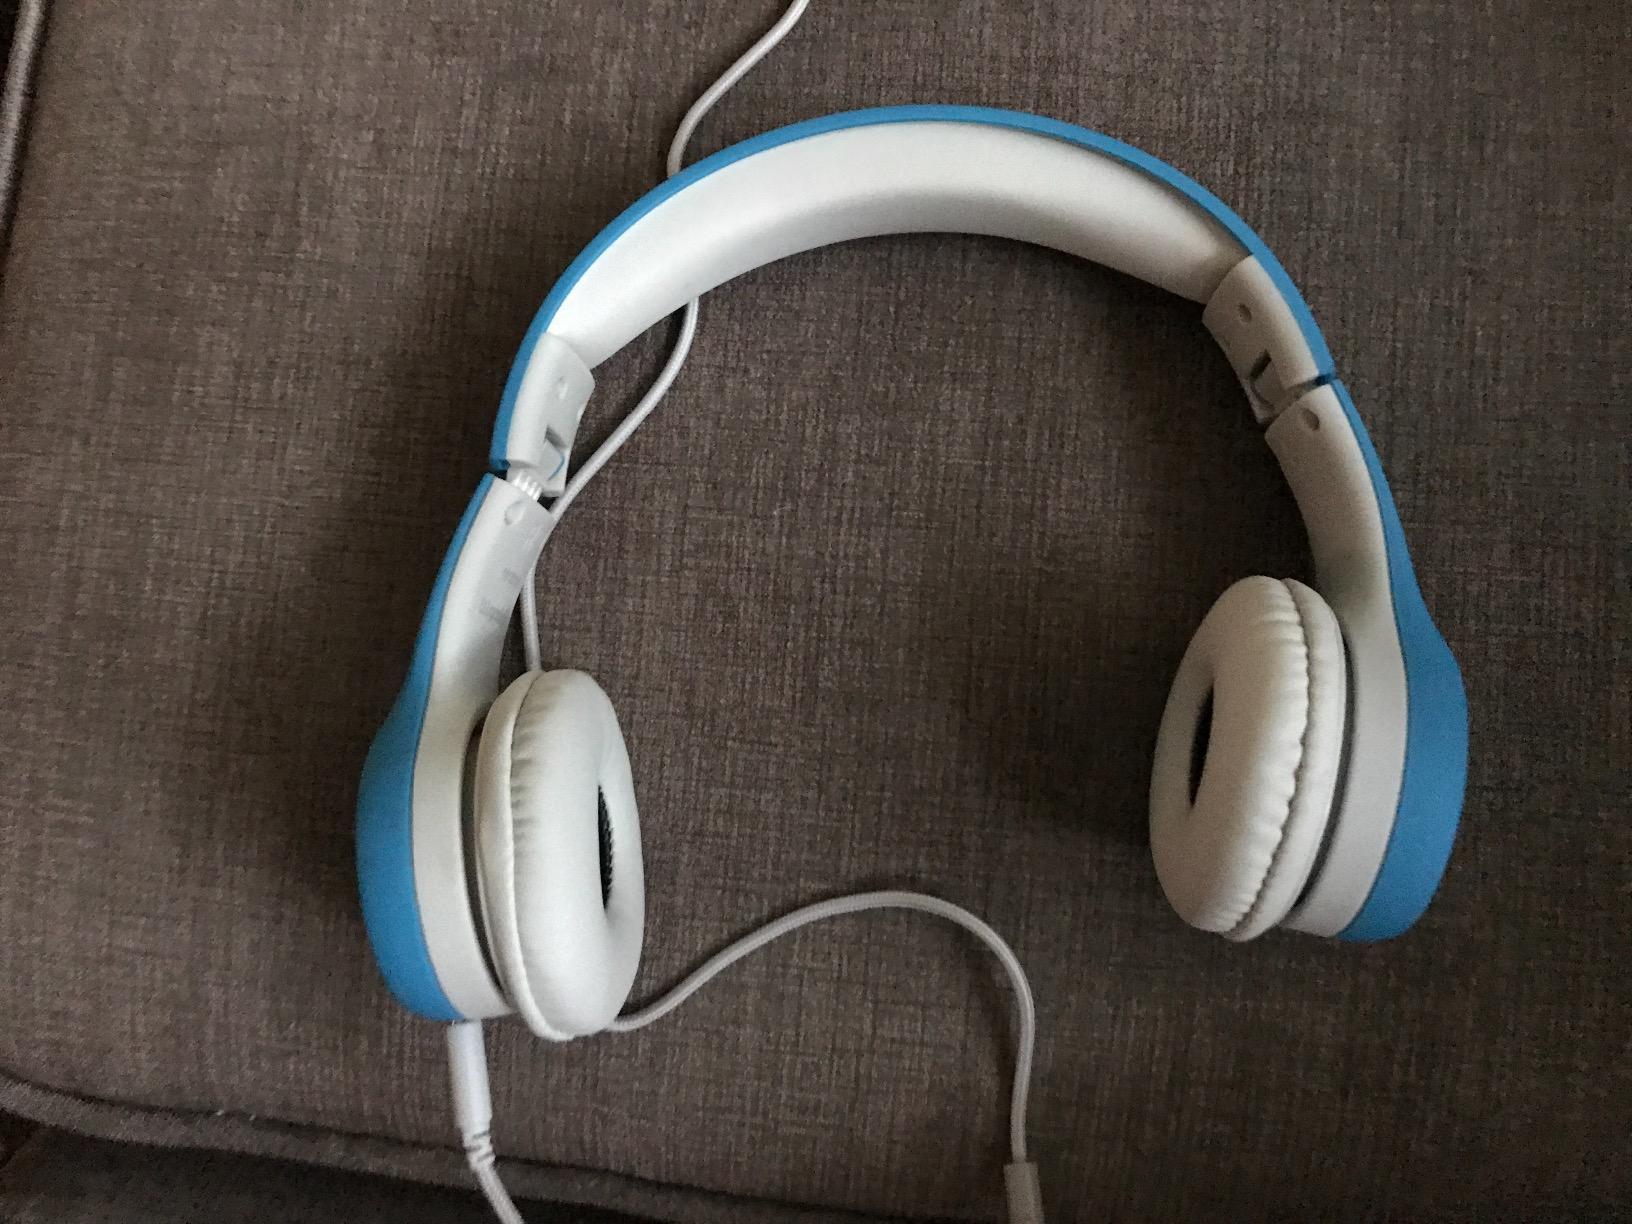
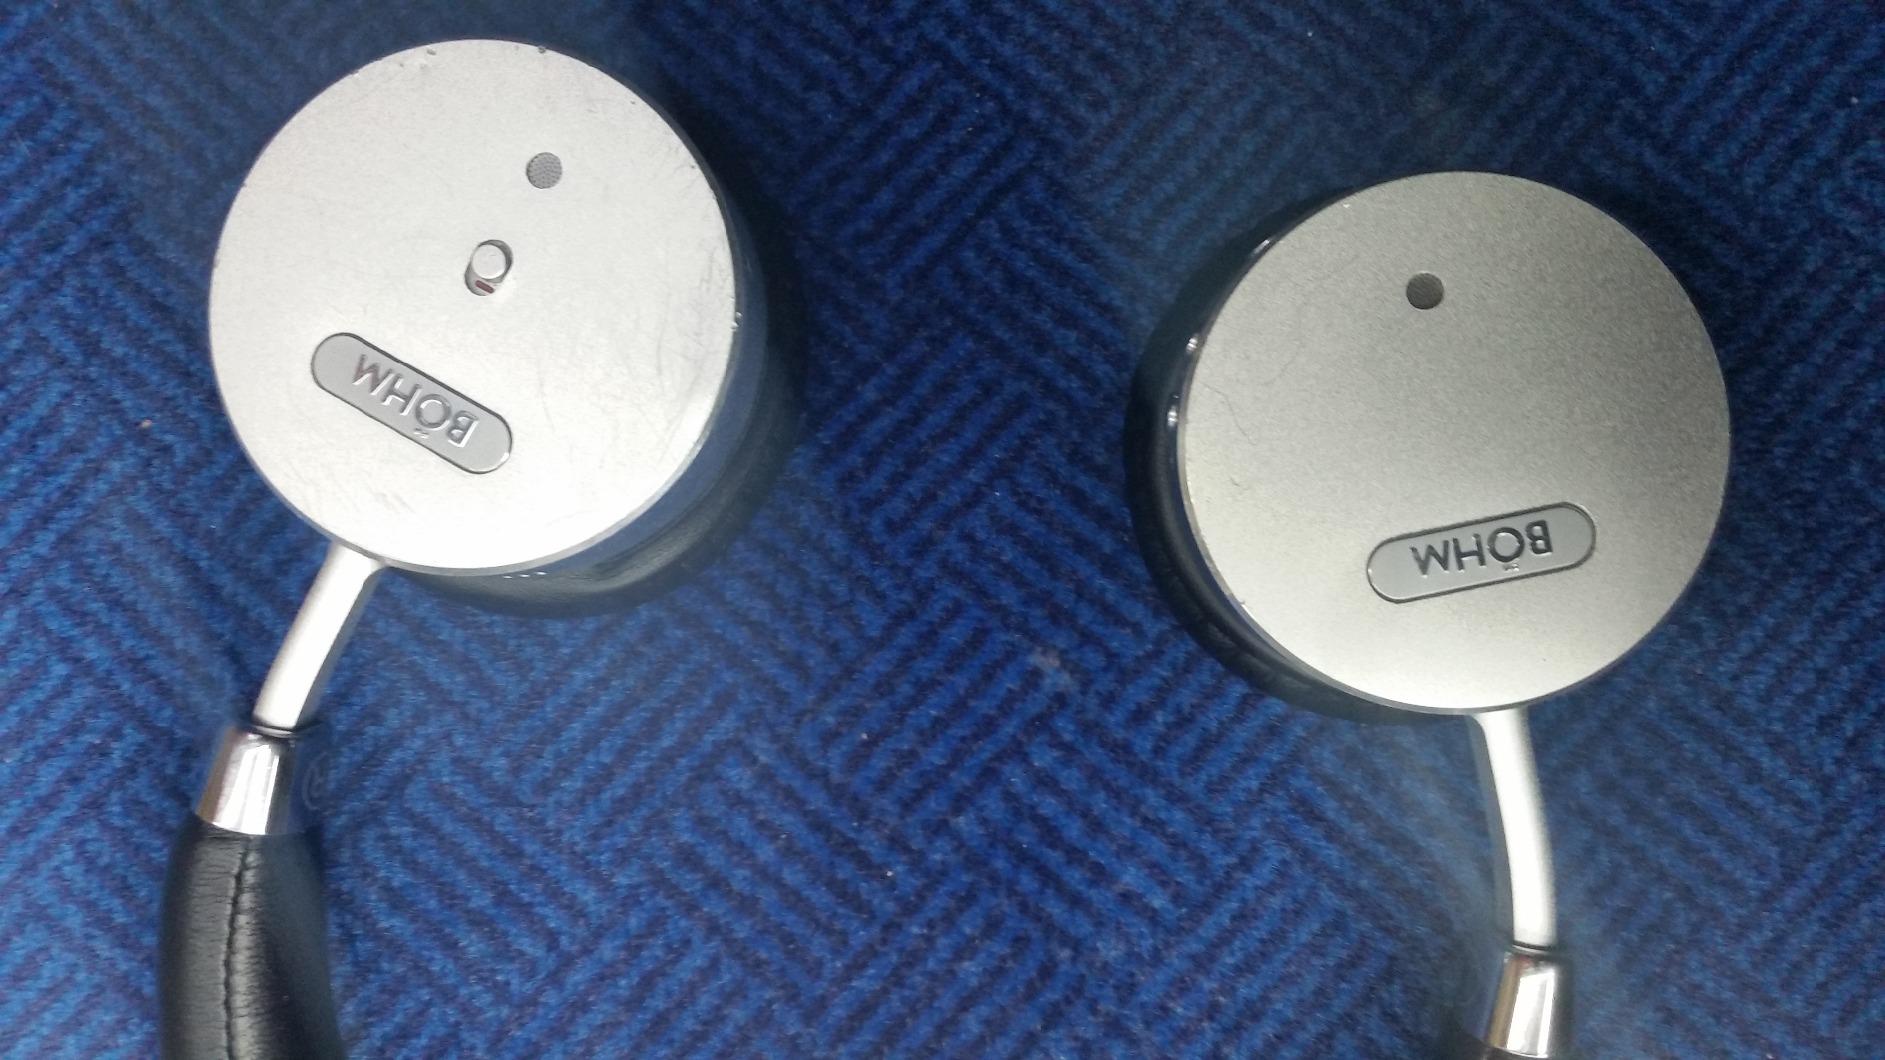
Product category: headphones
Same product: no